Moto G5

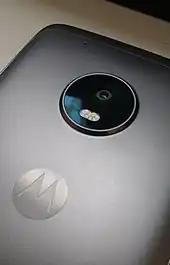
Moto G5 Plus XT1687, showing the camera lens, with a dual-tone flash.

The "Moto G5" is the standard variant; and the "Moto G5 Plus" is a premium variant with improved specifications but a non-replaceable battery. The Moto G5 Plus will not be released in Canada, according to Mobile Syrup. The regular G5 is not available to purchase in the United States